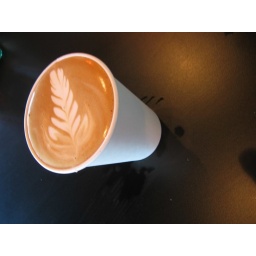
paper cup to drink in the car,